Central School (Martins Ferry, Ohio)

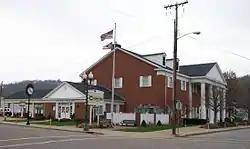
The site of the Central School in Martins Ferry

The Central School was a school building in Martins Ferry, Ohio, United States. Located at the corner of South 4th and Hickory Streets, the school was listed on the National Register of Historic Places on July 23, 1979. It is no longer on the Register: the designation was removed on February 21, 1980, less than a year after it was added. Designed by Benjamin Exley and C.H. Owsley, it was built in 1897 in the Richardsonian Romanesque style of architecture.